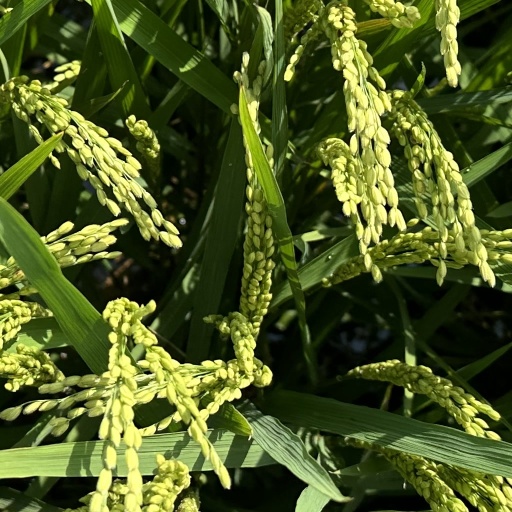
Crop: rice